Crawford Street Historic District

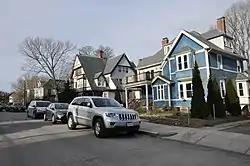

The Crawford Street Historic District encompasses a collection of primarily residential apartment houses on Crawford Street between Elm Hill Avenue and Warren Street in the Roxbury neighborhood of Boston, Massachusetts, united States. The area was developed in the late 19th and early 20th centuries, and features well-preserved wood frame single and multi-family residences from that period, as well as the city's only extant Brutalist style branch library building. The district was listed on the National Register of Historic Places in 2020.